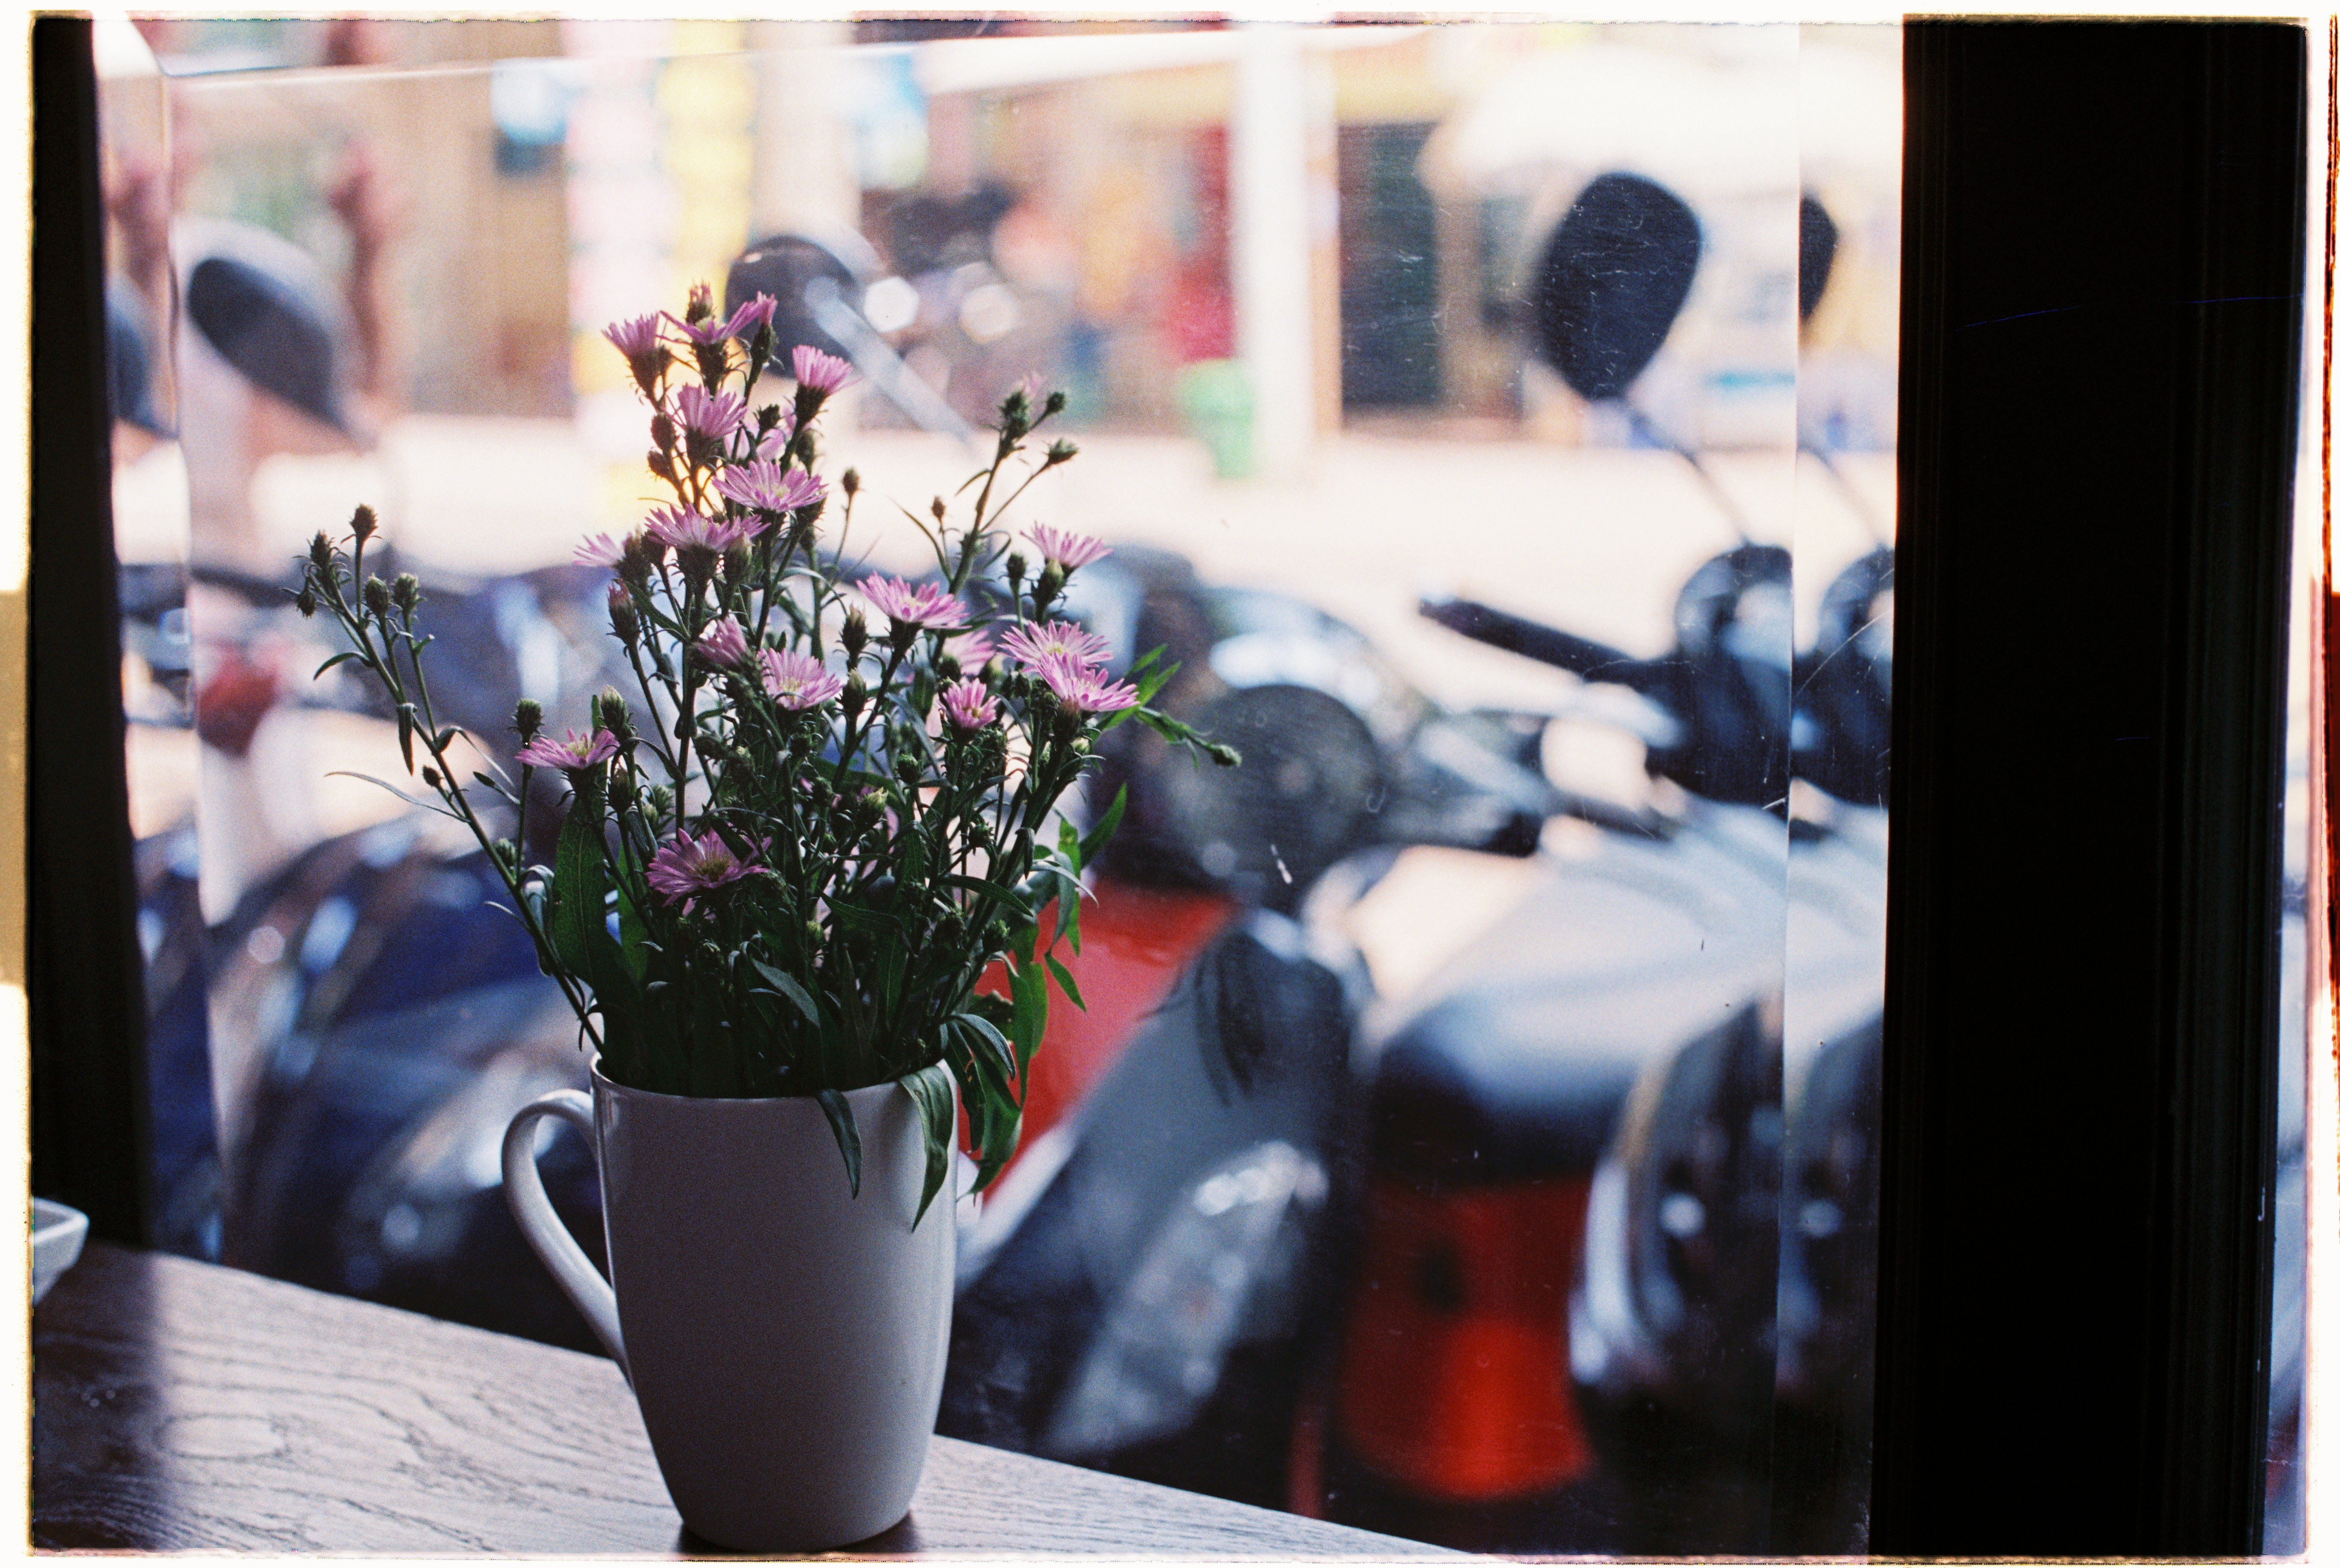
photography, flower, spring, color, art, design, photograph